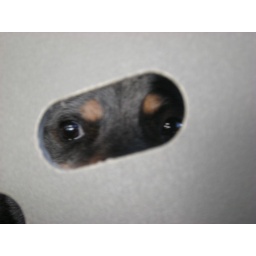
Scooter the dog packed in truck to go camping.